Condé-sur-Risle

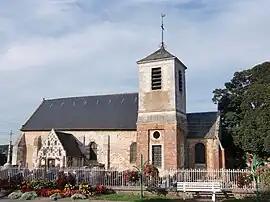
The church in Condé-sur-Risle

Condé-sur-Risle is a commune in the Eure department in northern France.